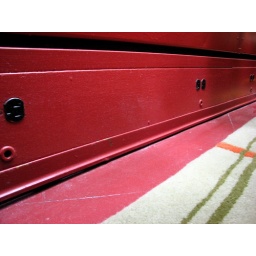
one advantage to staying in a hotel that used to be an office building